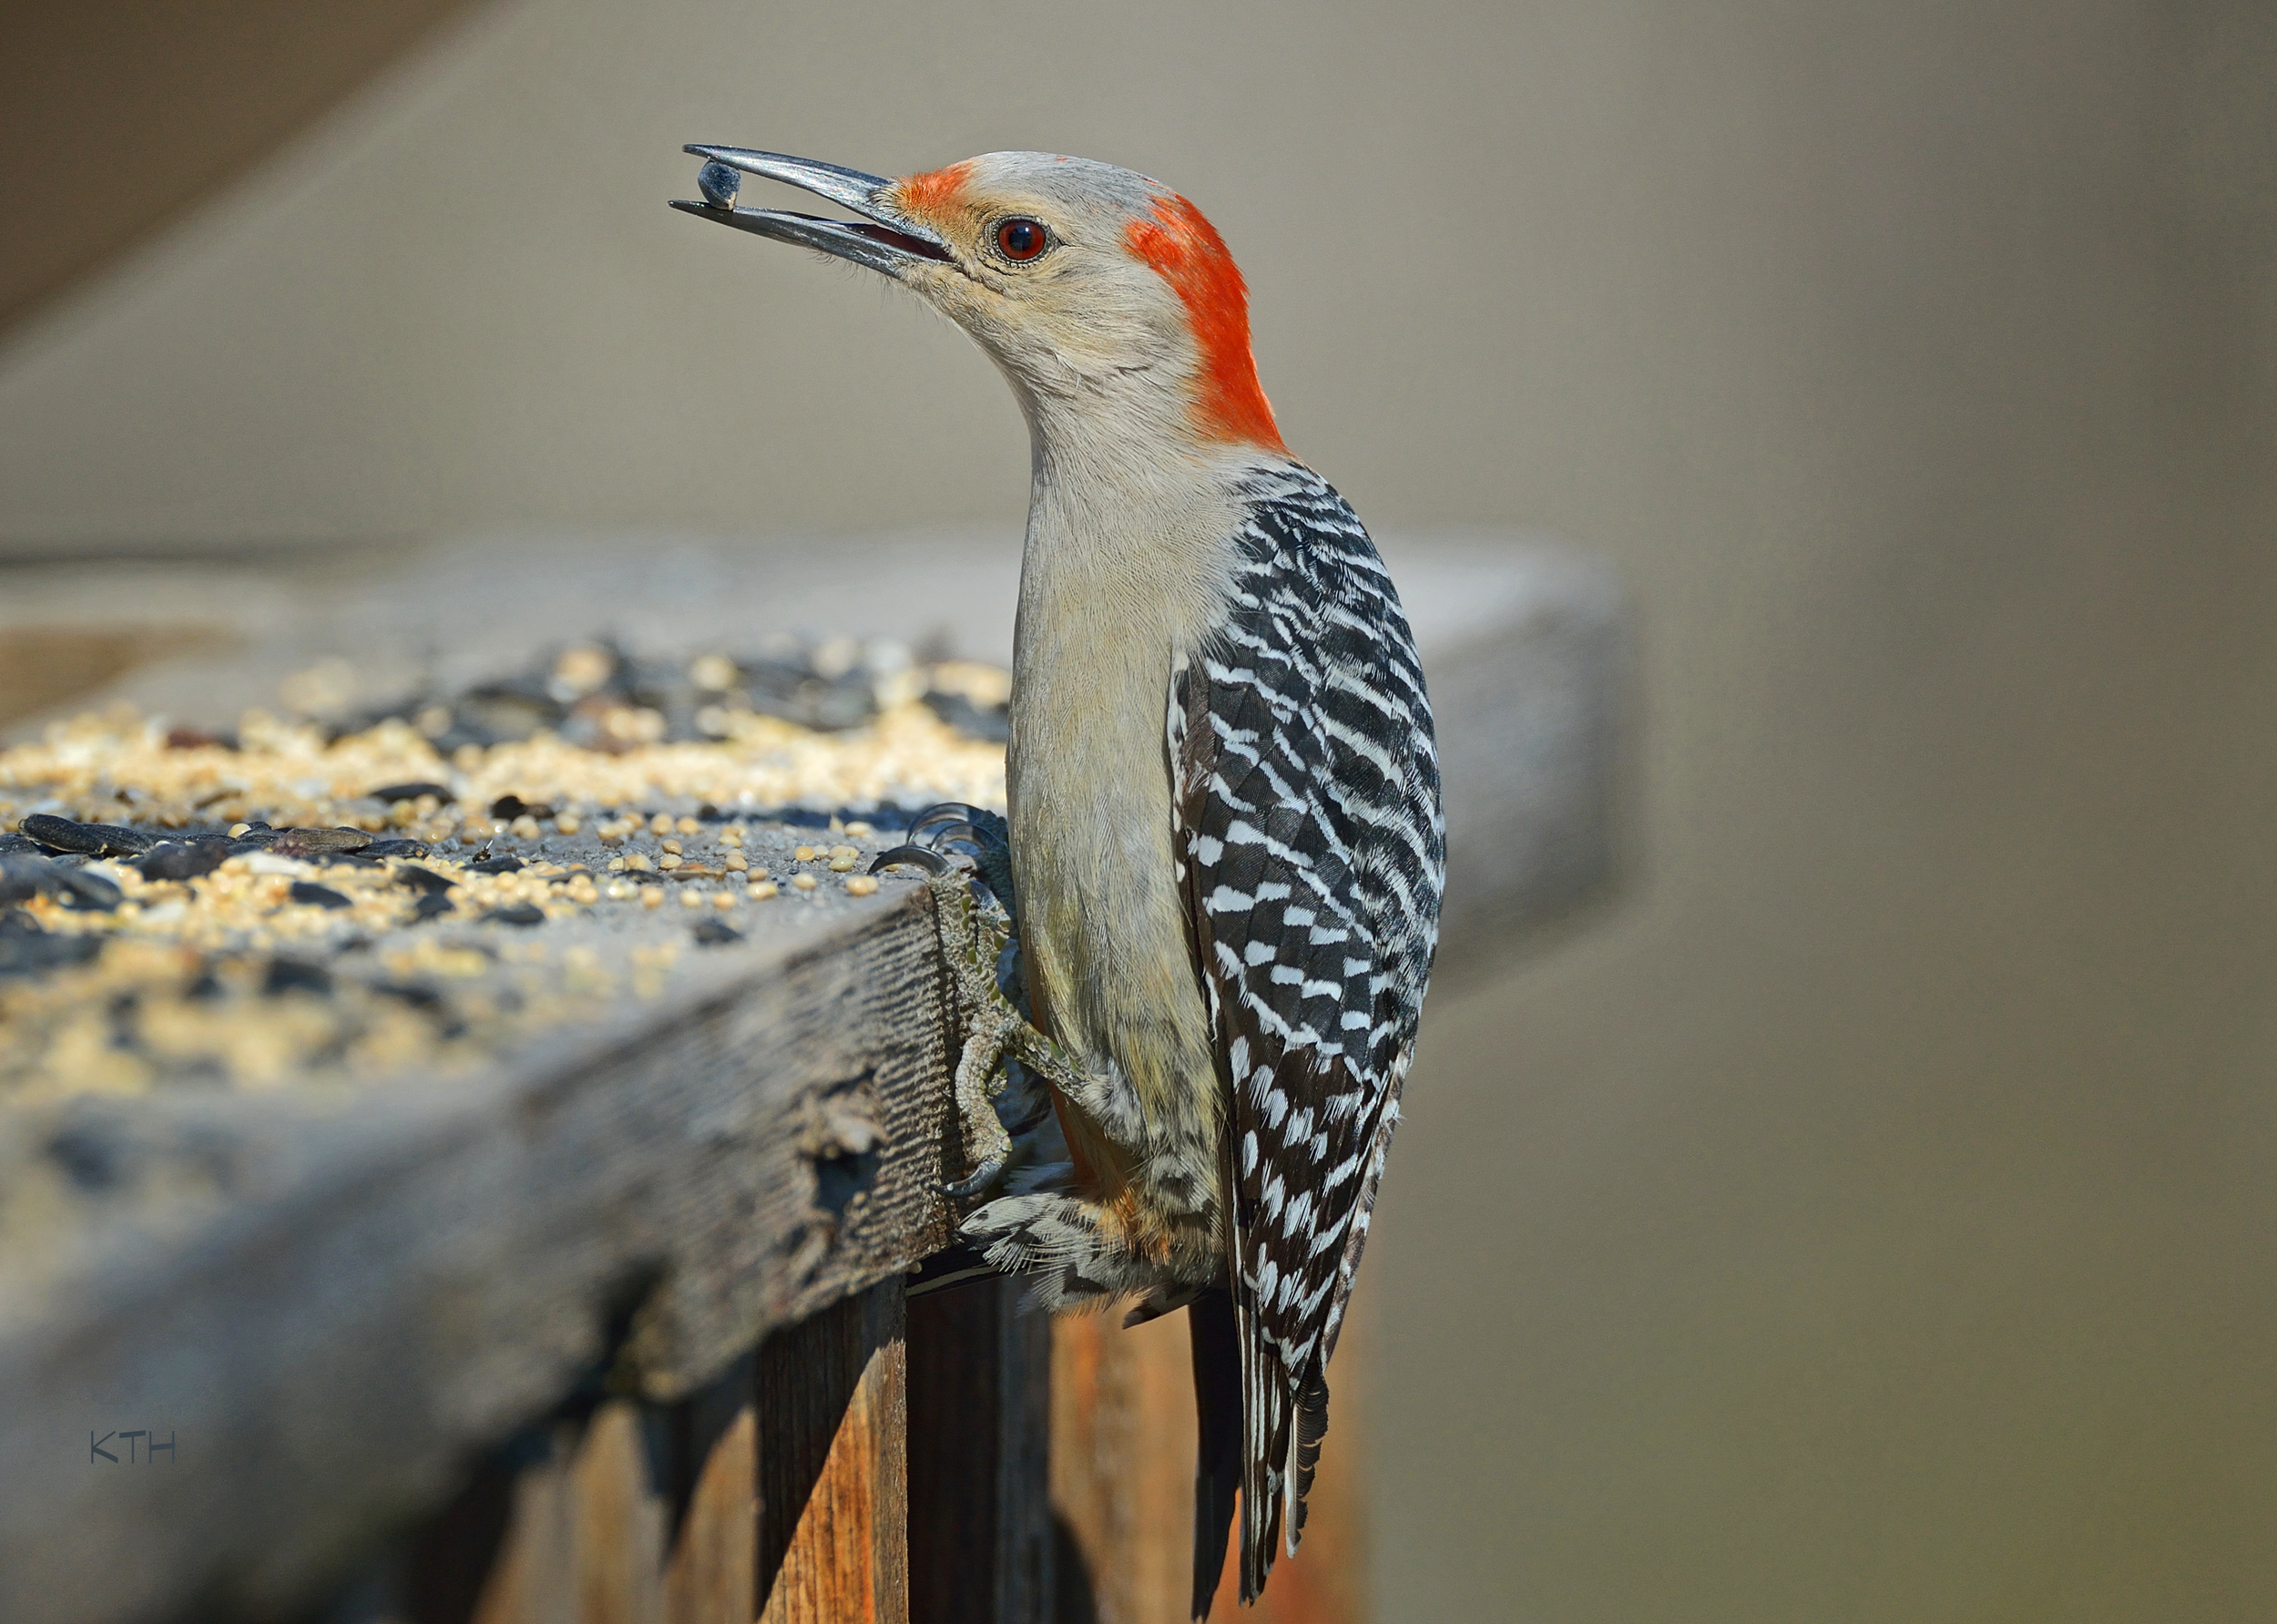
branch, bird, wing, wildlife, beak, nikon, fauna, close up, vertebrate, woodpecker, redbelliedwoodpecker, nikond800, missouri, finiky, 600mm, piciformes